USC Trojans

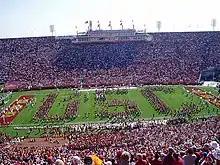
USC Band before a game in 2006.

Opened in September 2006, the Galen Center is the basketball and volleyball facility for the University of Southern California Trojans. Located at the southeast corner of Jefferson Boulevard and Figueroa Street in the Exposition Park area of Los Angeles, it is across the street from the campus and near the Shrine Auditorium.